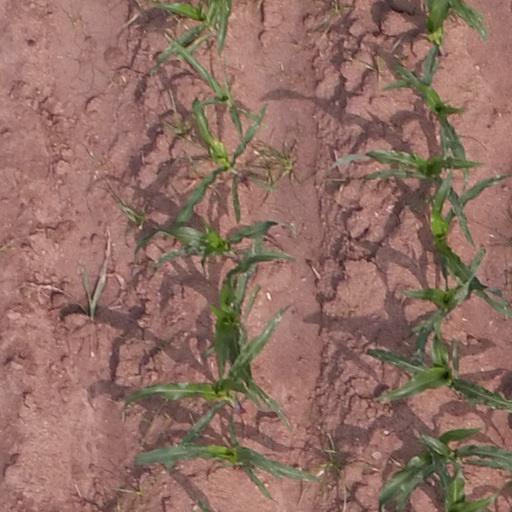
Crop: maize; corn